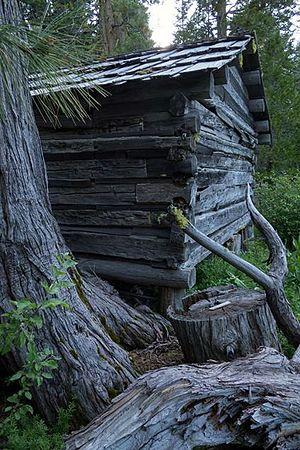
Le Berryessa Snow Mountain National Monument est un monument national américain désigné comme tel par le président des États-Unis Barack Obama le 10 juillet 2015. Il protège 1 339 km² dans les comtés de Colusa, Glenn, Lake, Mendocino, Napa, Solano et Yolo, en Californie.